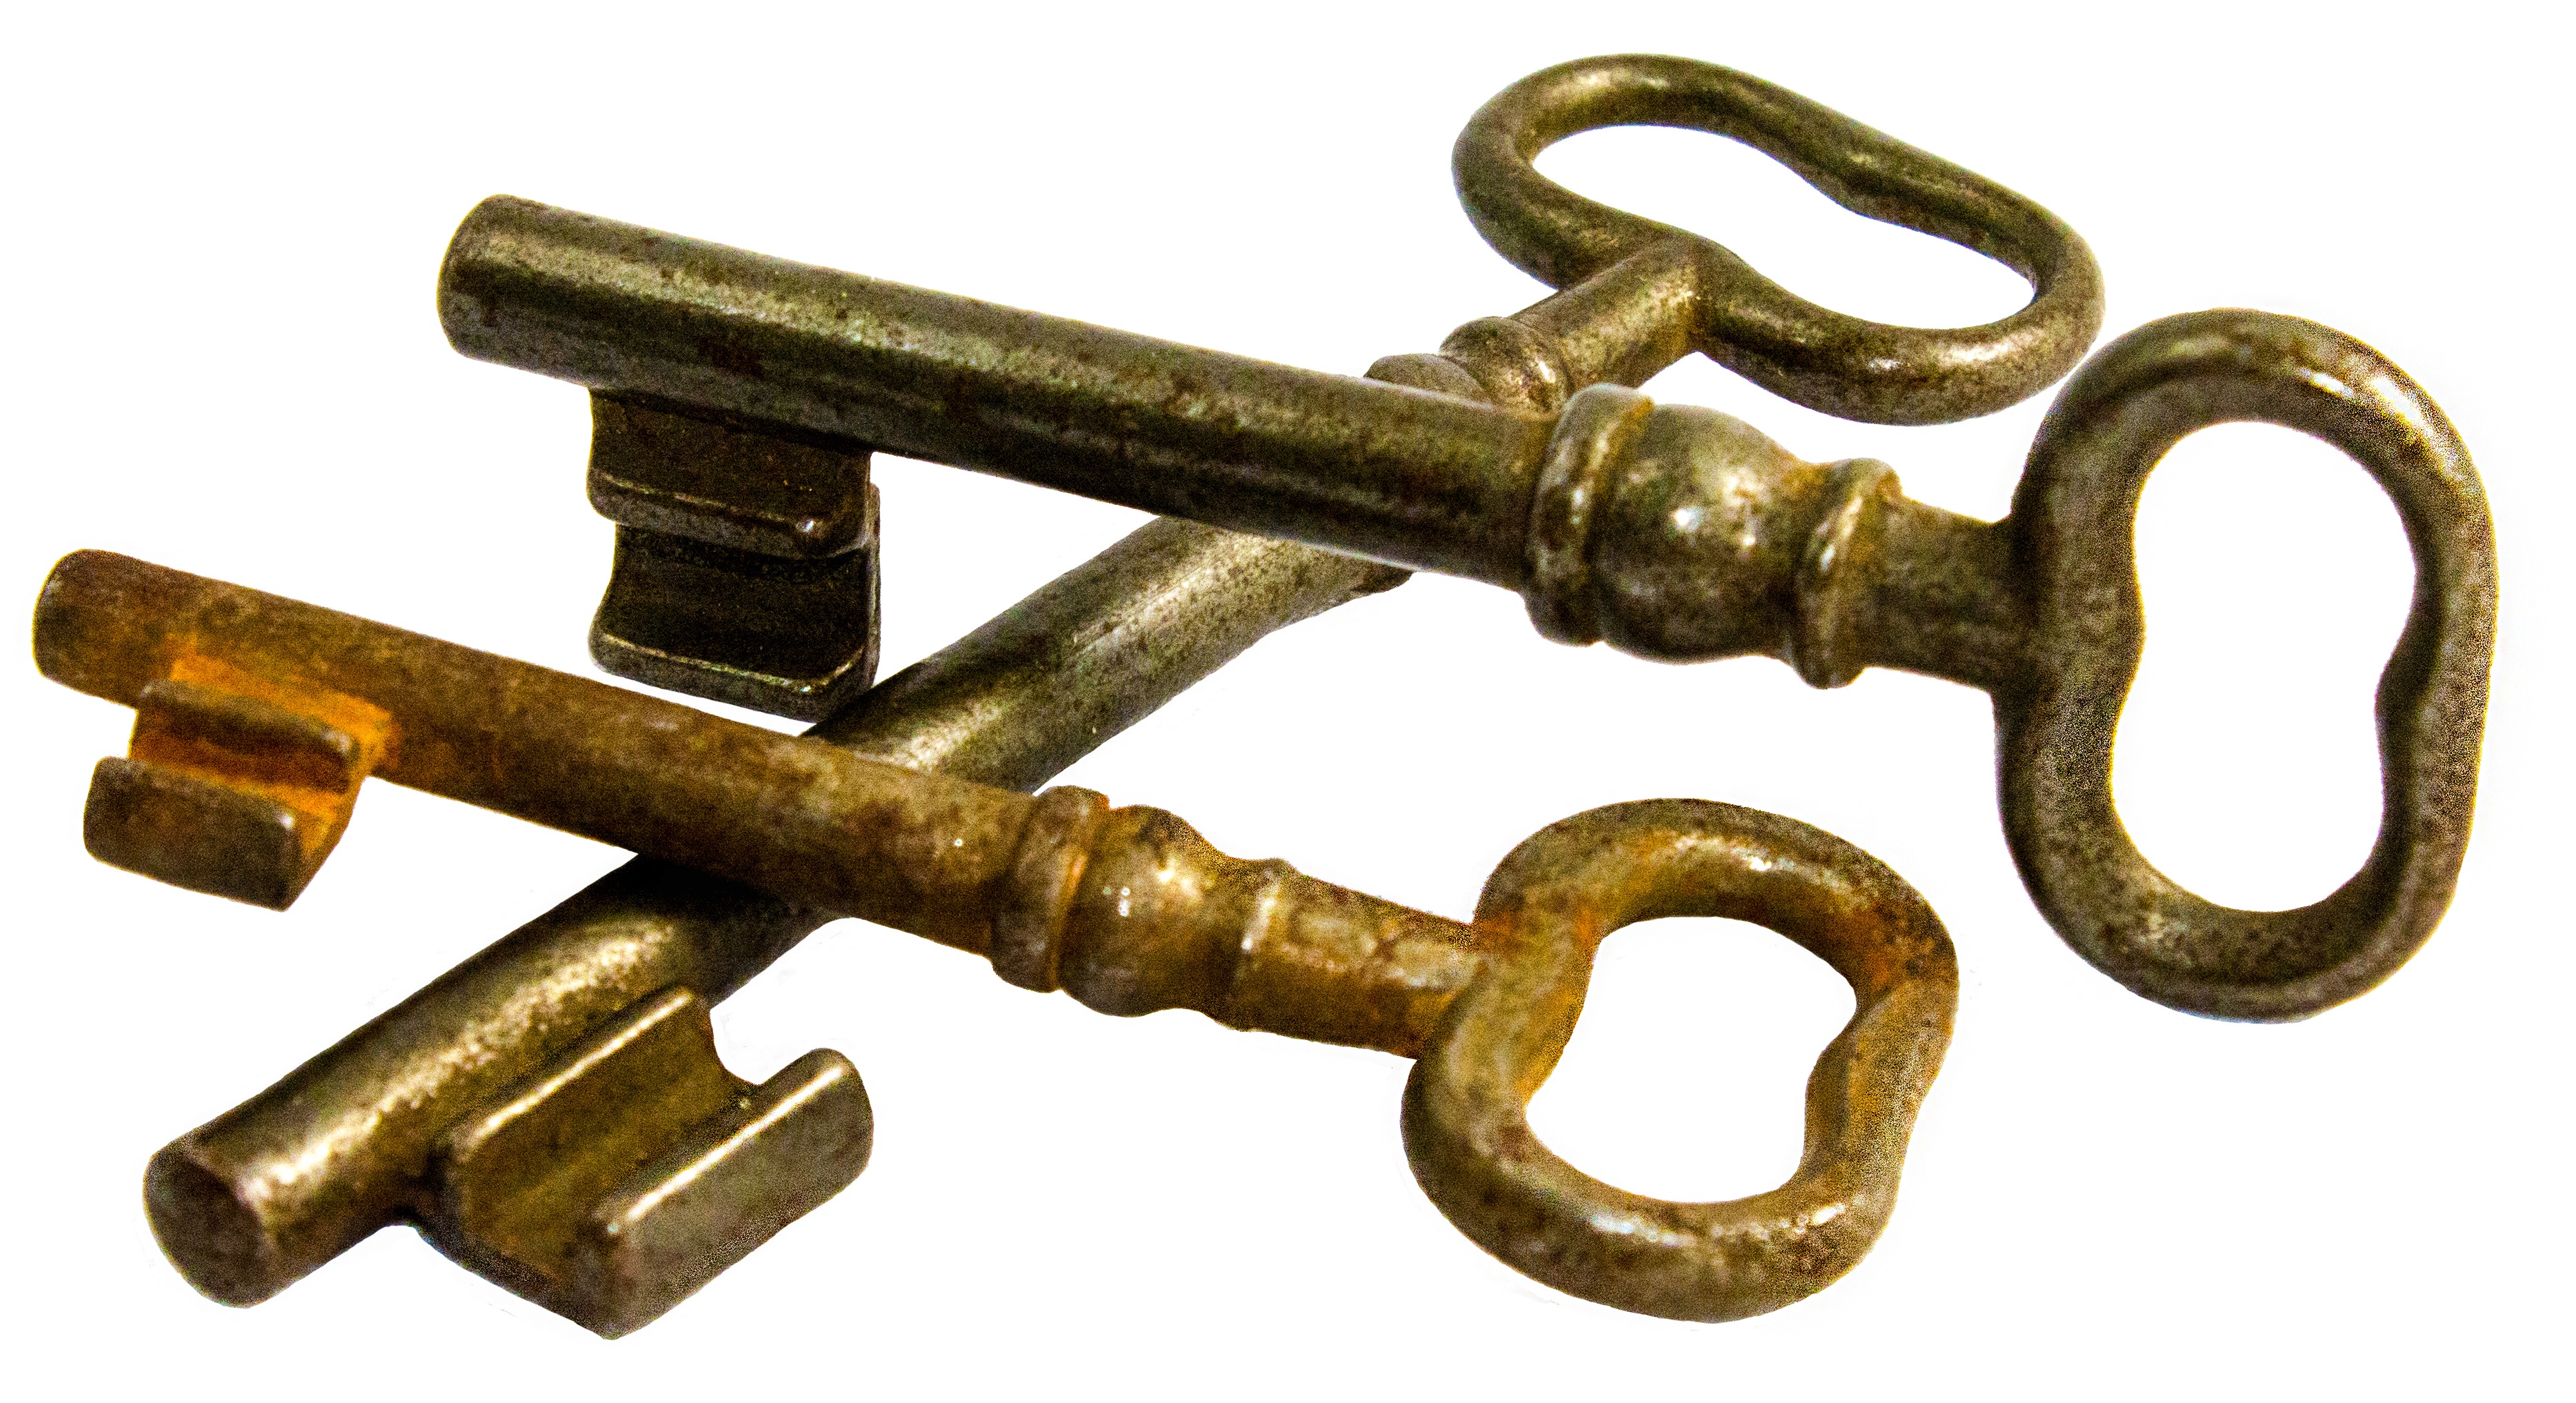
chain, old, key, metal, nostalgia, material, product, brass, keys, bronze, rusted, iron, stainless